The Amazing Race: China Rush 3

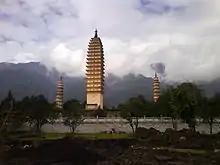
The Three Pagodas Plaza was the Pit Stop for the tenth leg.

For their Speed Bump, Janelle & Karin each had to drink a pitcher of cow milk before they could continue racing.